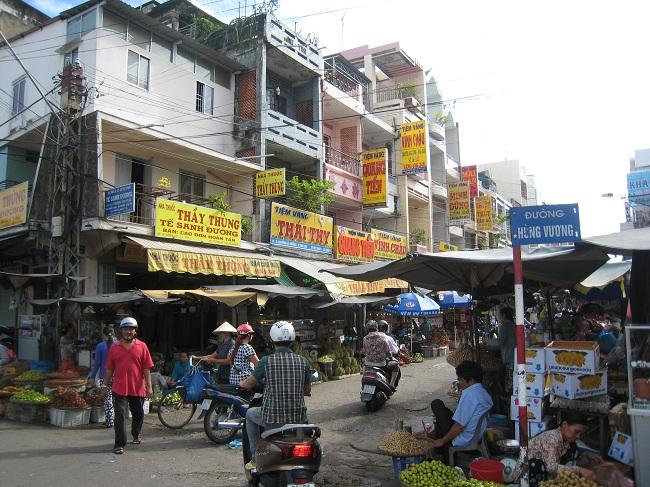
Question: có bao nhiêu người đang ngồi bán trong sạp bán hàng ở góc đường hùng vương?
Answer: có hai người đang ngồi bán ở trong sạp